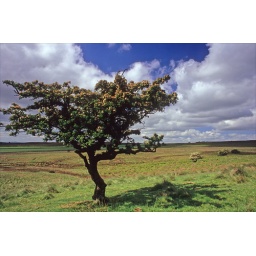
the tree below white edge